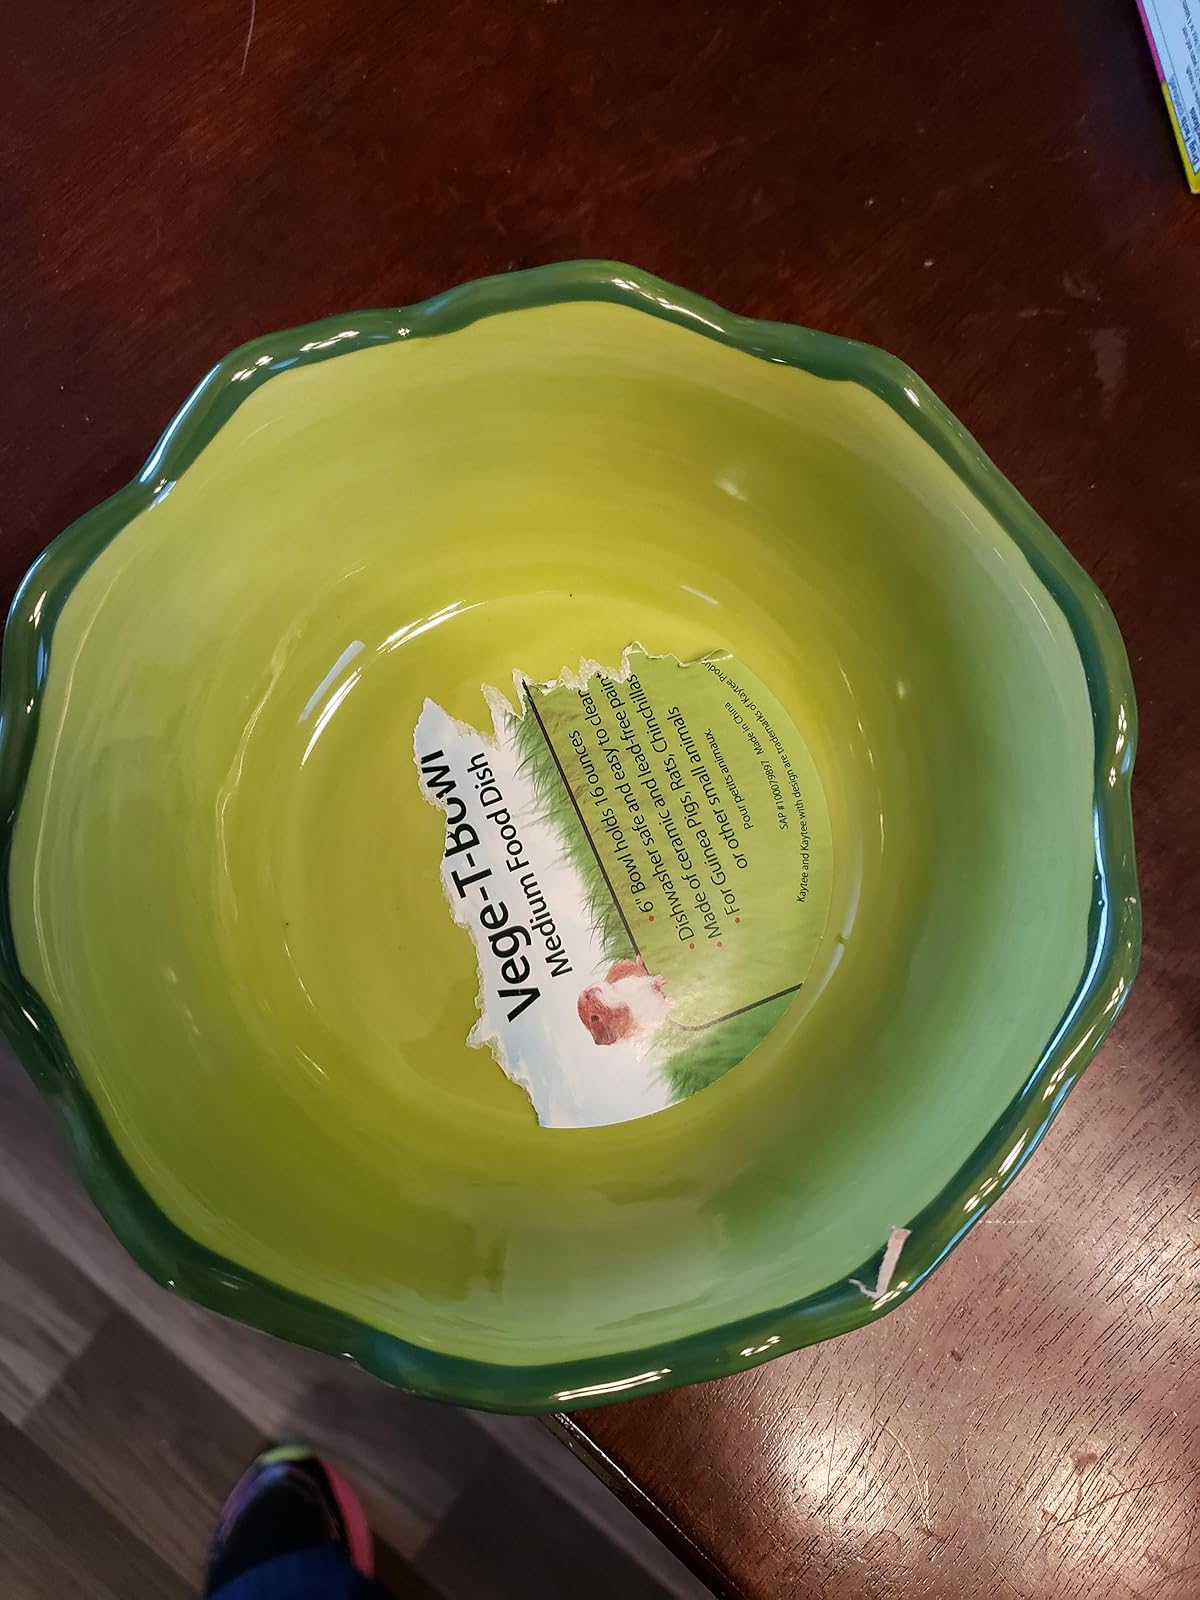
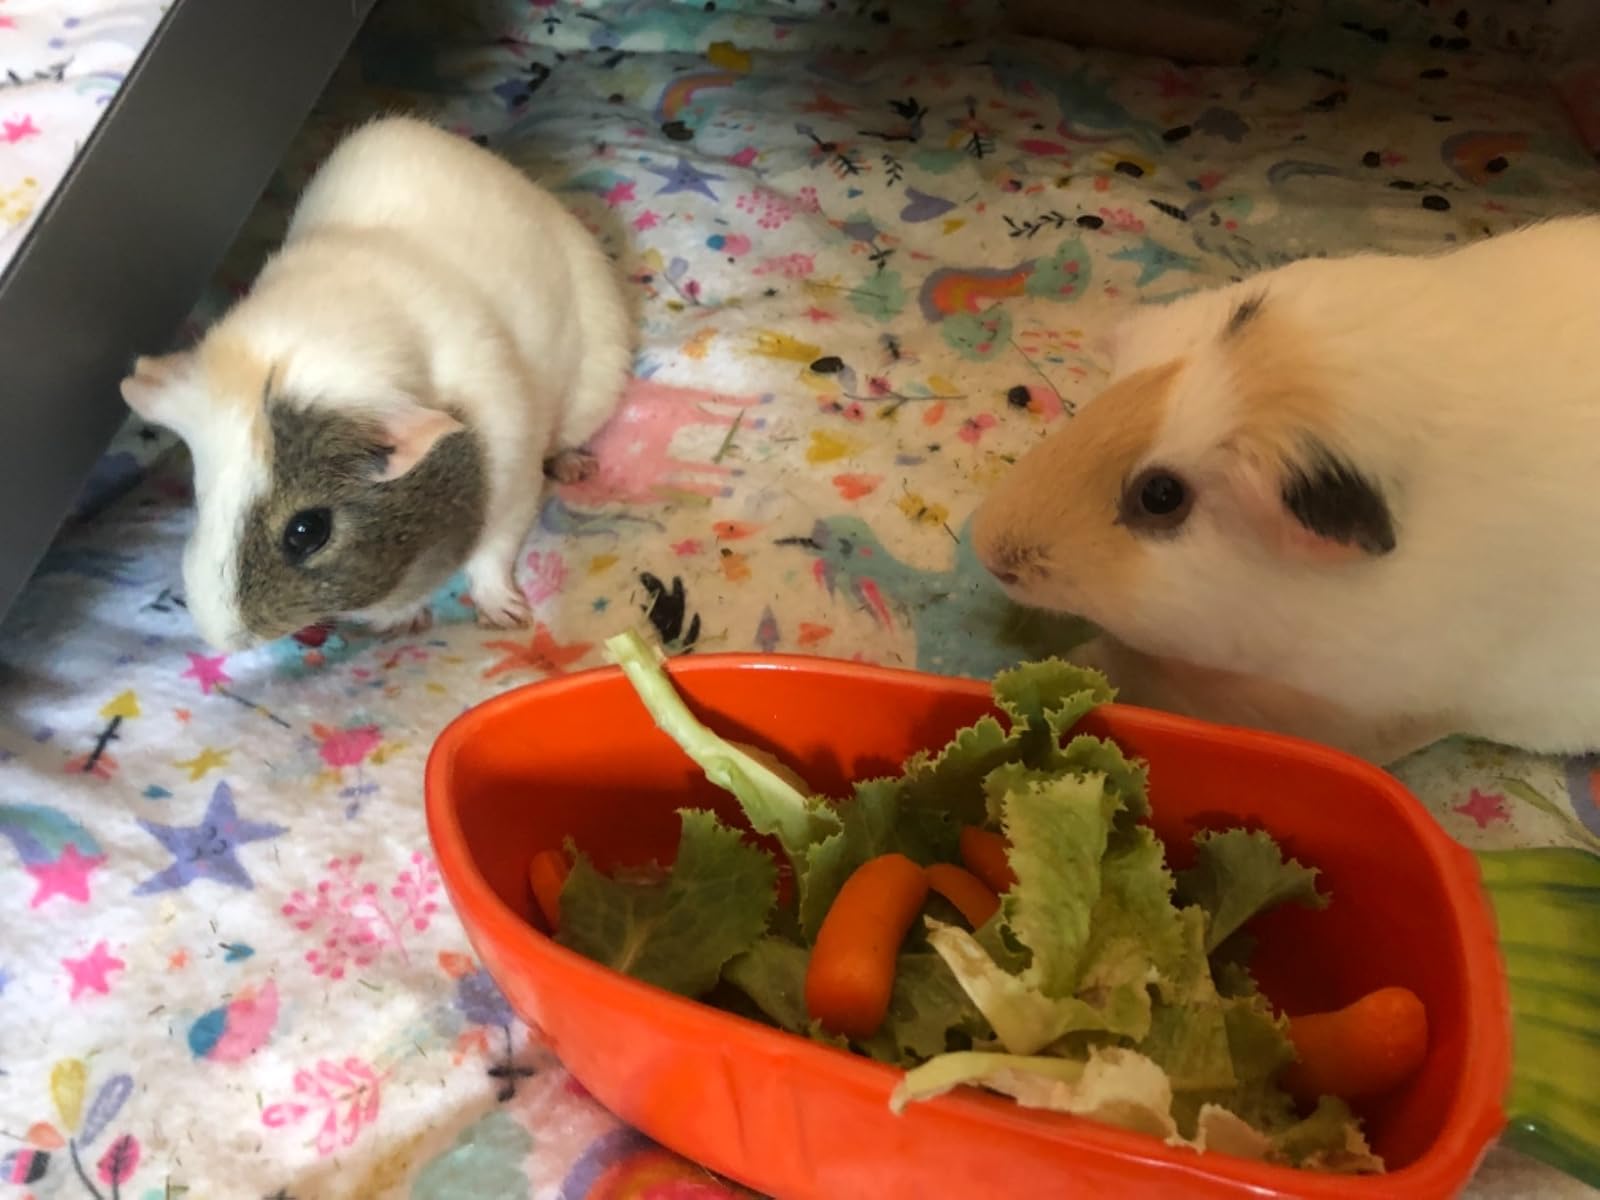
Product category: items_bowl
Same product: no